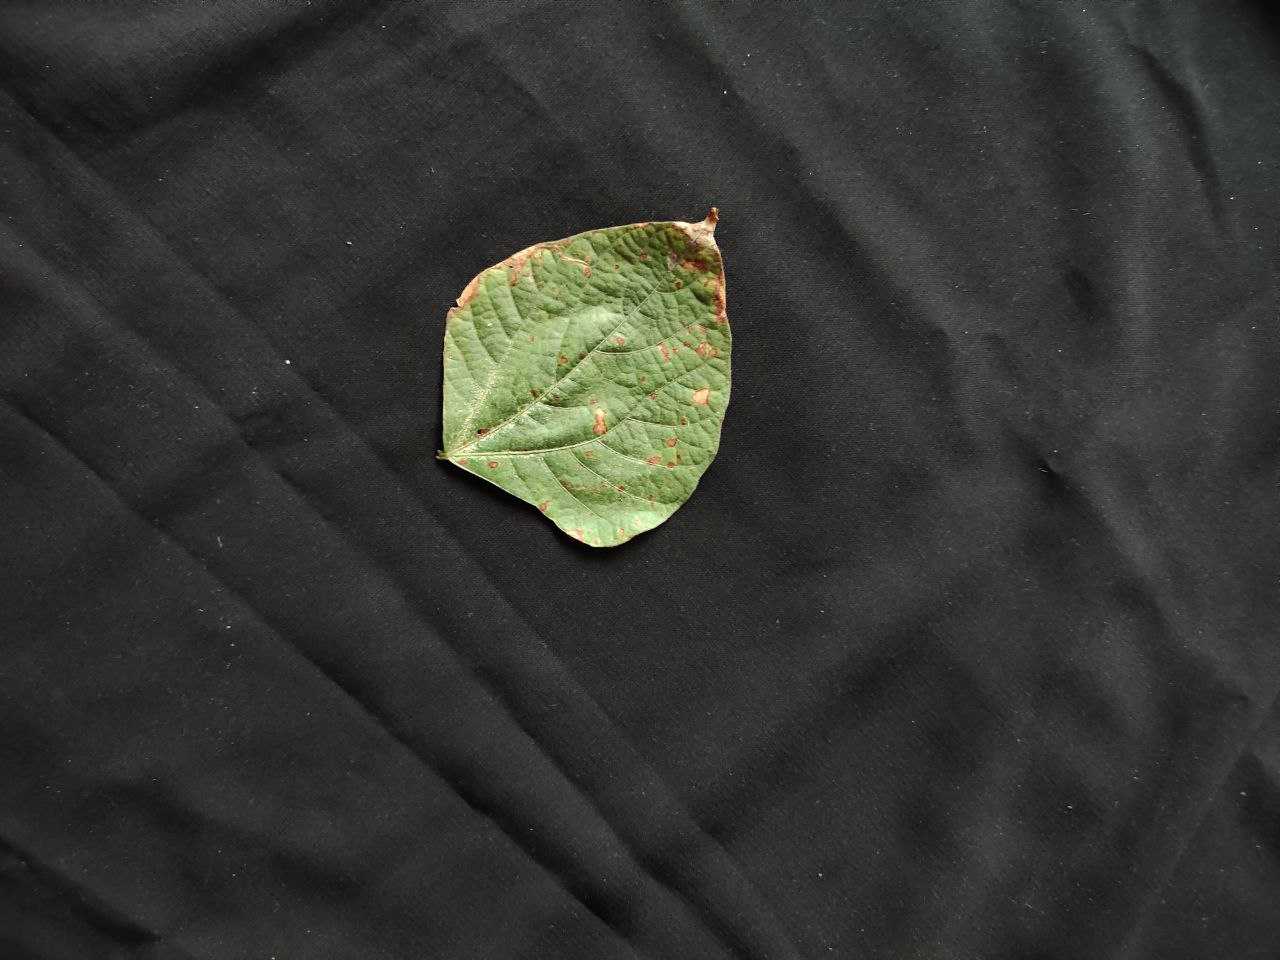
Crop: bean
Leaf condition: Rust